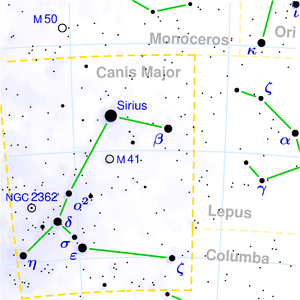
Store Hund
Stjernebilledet Store Hund (Canis Major).
"Store Hund er et stjernebillede som i Danmark ses på den sydlige himmel. Himlens stærkest lysende stjerne, Sirius, ses i dette stjernebillede. Sirius ses lavt på vores vinterhimmel og udgør ""Vintertrekanten"" sammen med stjernen Betelgeuse i Orion og Procyon, alle meget store og lysstærke stjerner. Afstanden til Sirius er 8,6 lysår. Stjernebilledet Store Hund indeholder også den største kendte stjerne, VY Canis Majoris. VY Canis Majoris er ca. 5.000 lysår fra Jorden.